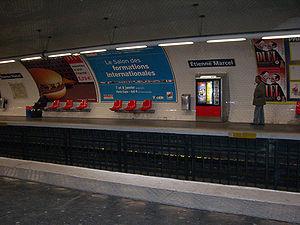
La liste des stations du métro de Paris propose un aperçu des stations actuellement en service, fermées ou autres, du métro de Paris, en France. Le métro a ouvert en 1900 et comprend 302 stations et 383 points d'arrêt, depuis le 23 mars 2013. Les stations fermées ne sont pas comptées dans le total.